Frank Sargent (sports executive)

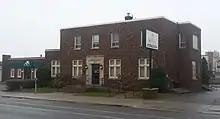
Building exterior

In 1923, Sargent began working for Thompson and Sargent, a funeral home co-founded by his father Lewis Sargent. Sargent apprenticed in Winnipeg with Clarke-Leatherdale, then graduated from the Canadian School of Embalming with honours in 1926, to become a funeral director. Lewis Sargent bought out his partner, then Frank Sargent assumed management of the family's funeral home business when it was renamed Sargent and Son. He became a member of the Ontario Funeral Service Association and the Northwestern Ontario Funeral Service Association, then took over the family business upon his father's death in 1946.